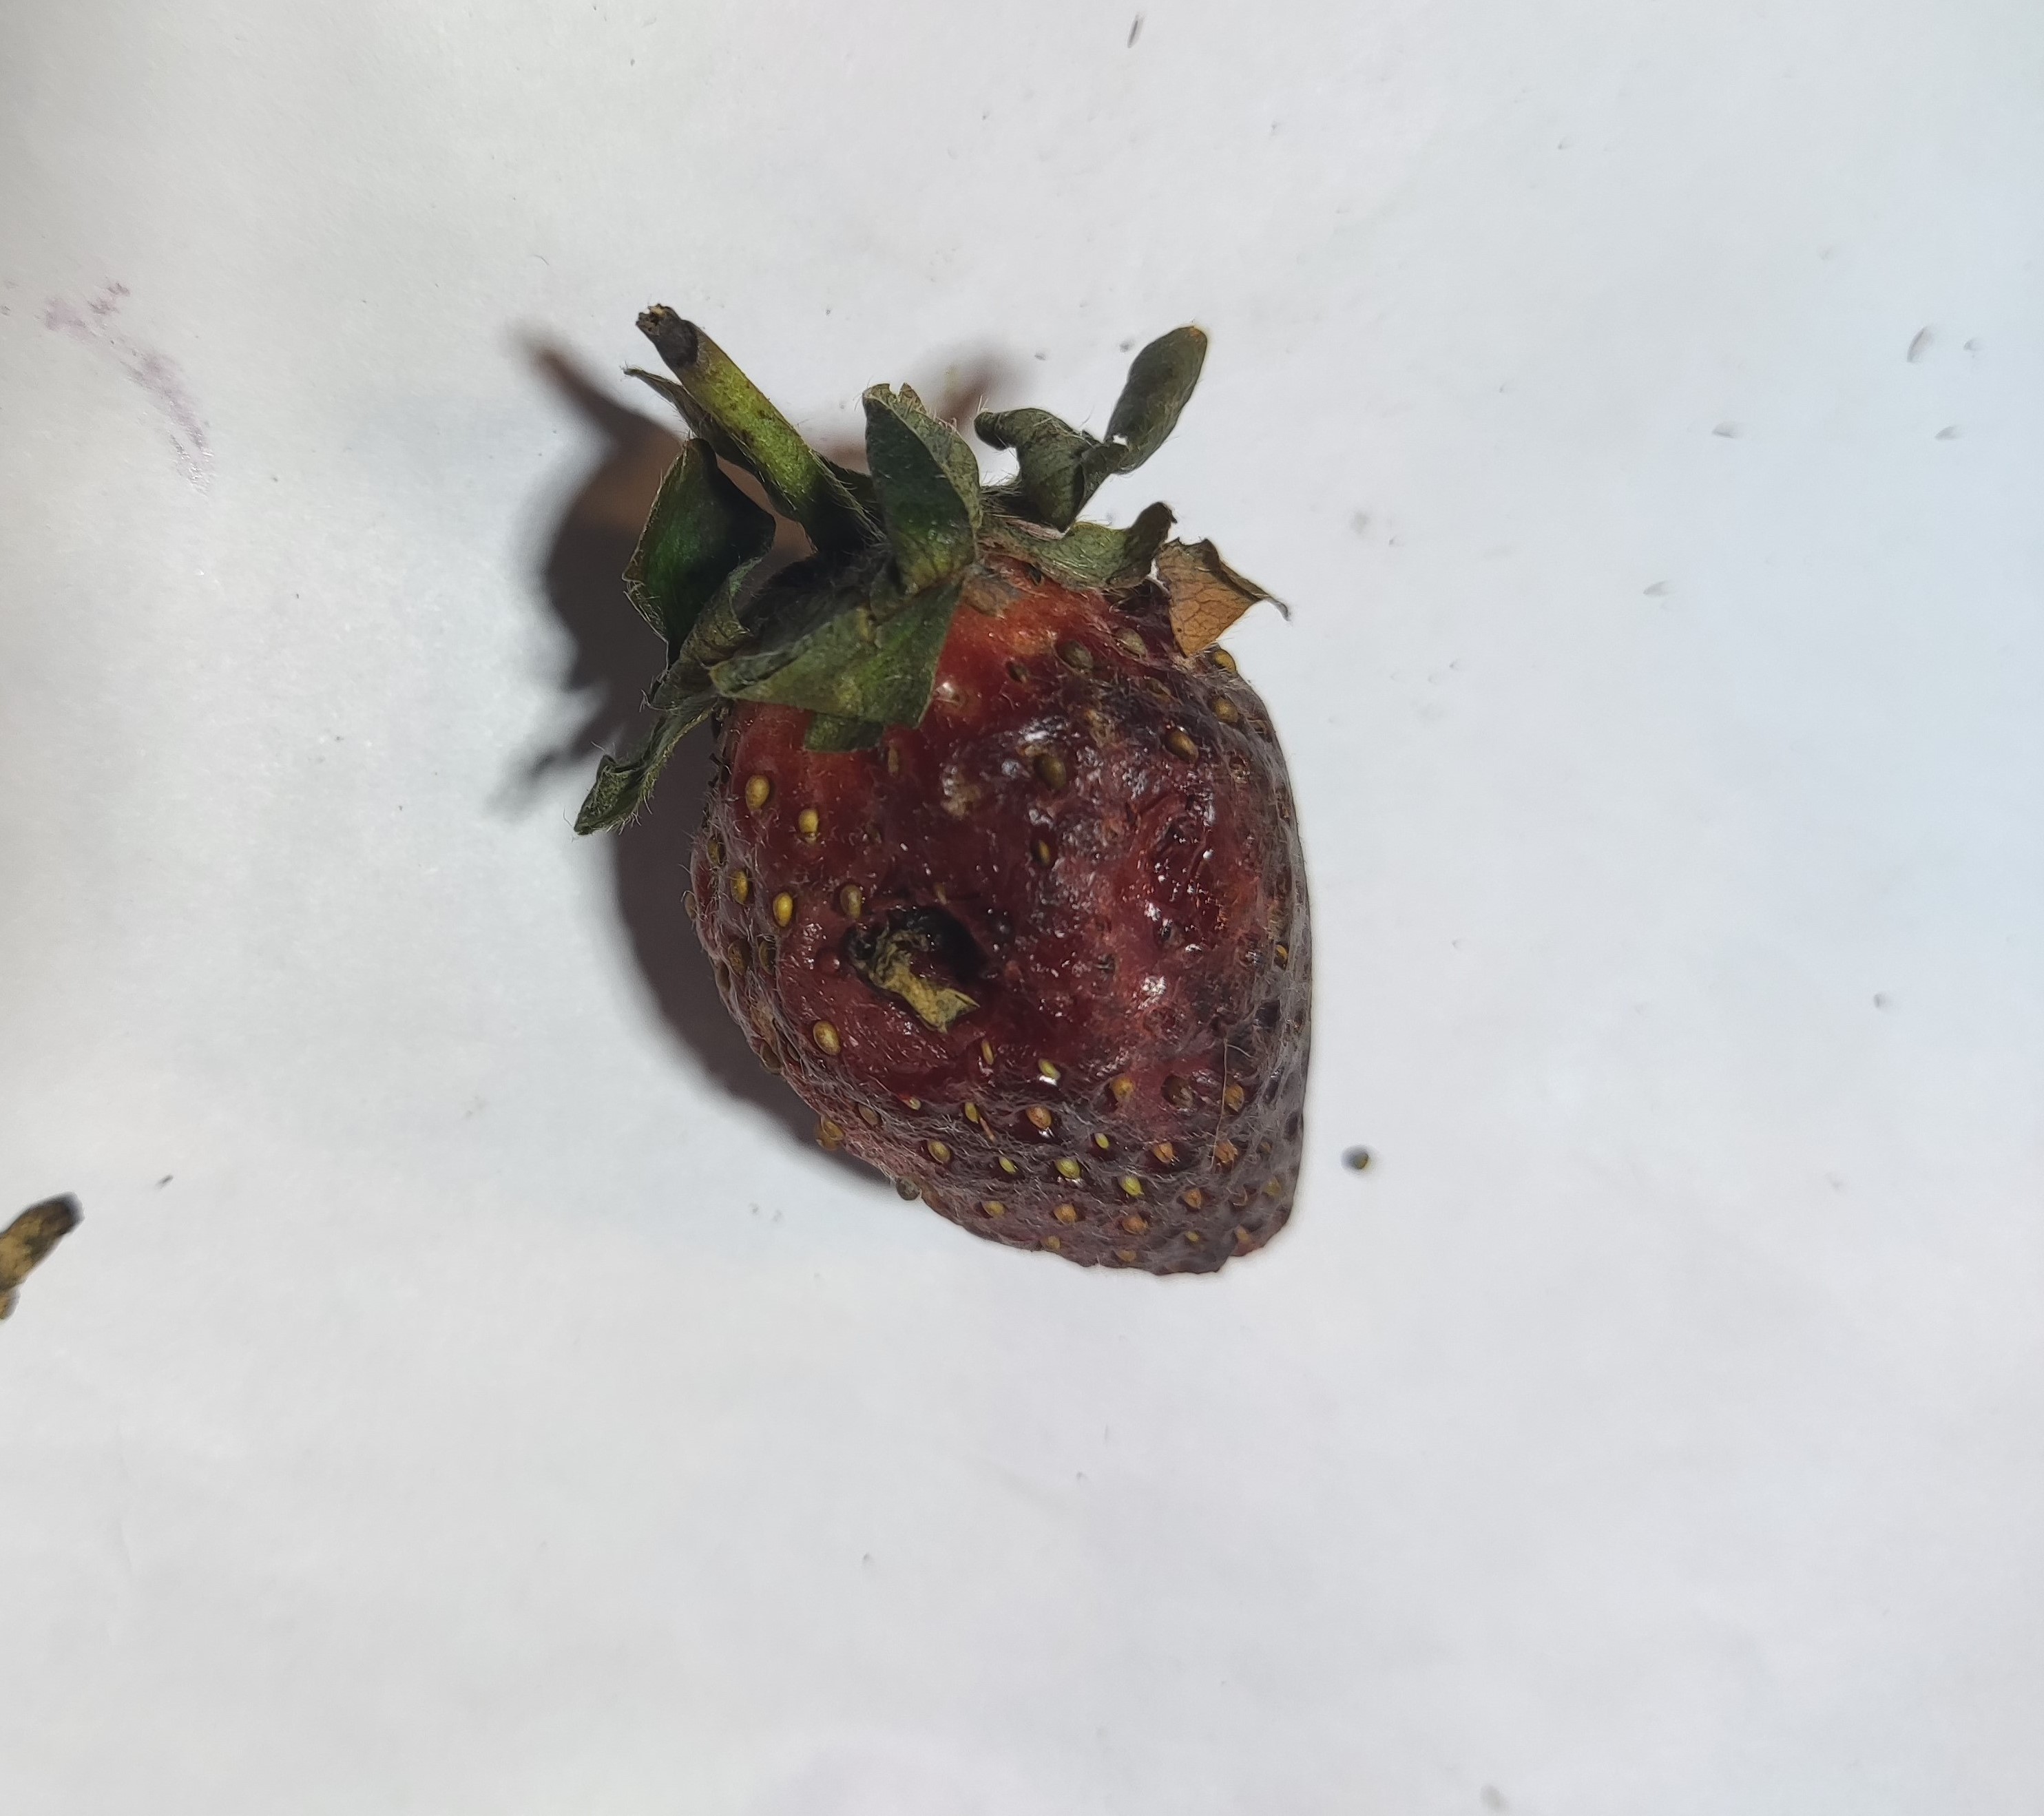
Fruit: strawberry
Condition: rotten